Greek Heroic Age

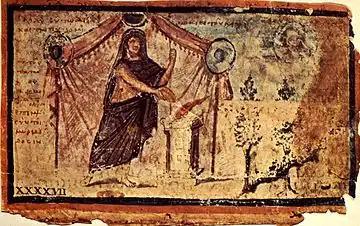
Achilles making a sacrifice to Zeus for Patroclus from The Iliad.

Face of the Trojan War, Achilles helped escalate the war after killing the Trojan Prince Hector. A description of the Trojan War is given to audiences through a telling of the myth in the form of a poem by Greek poet Homer, titled "The Iliad".